Arrowhead (Herman Melville House)

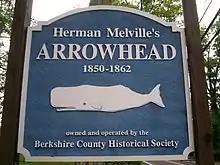
Sign at Arrowhead

The Historical Society, after acquiring the property, worked to restore it to the condition it was in Melville's time. Numerous interior alterations were undone, windows that had been changed were restored to their original size and configuration, and the piazza was restored. The Society also restored the upstairs study in which Melville did his writing to its original state.